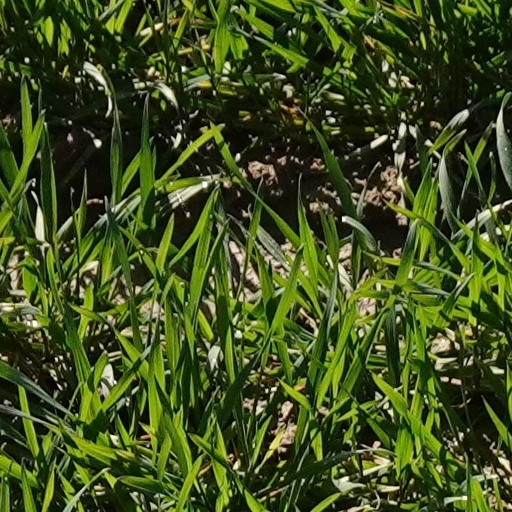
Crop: wheat